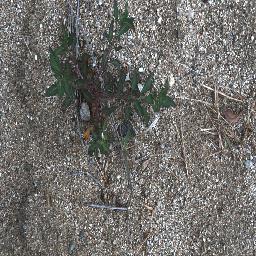
Label: negative